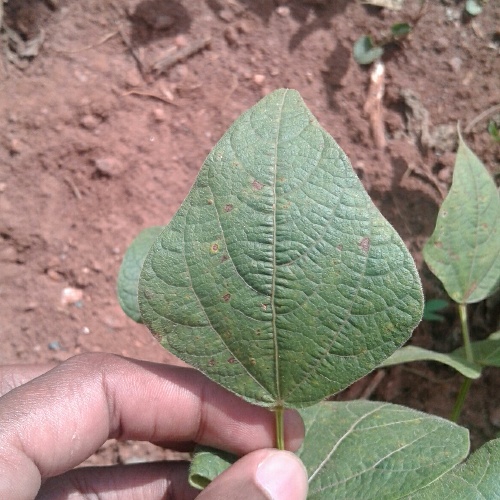
Leaf condition: bean_rust